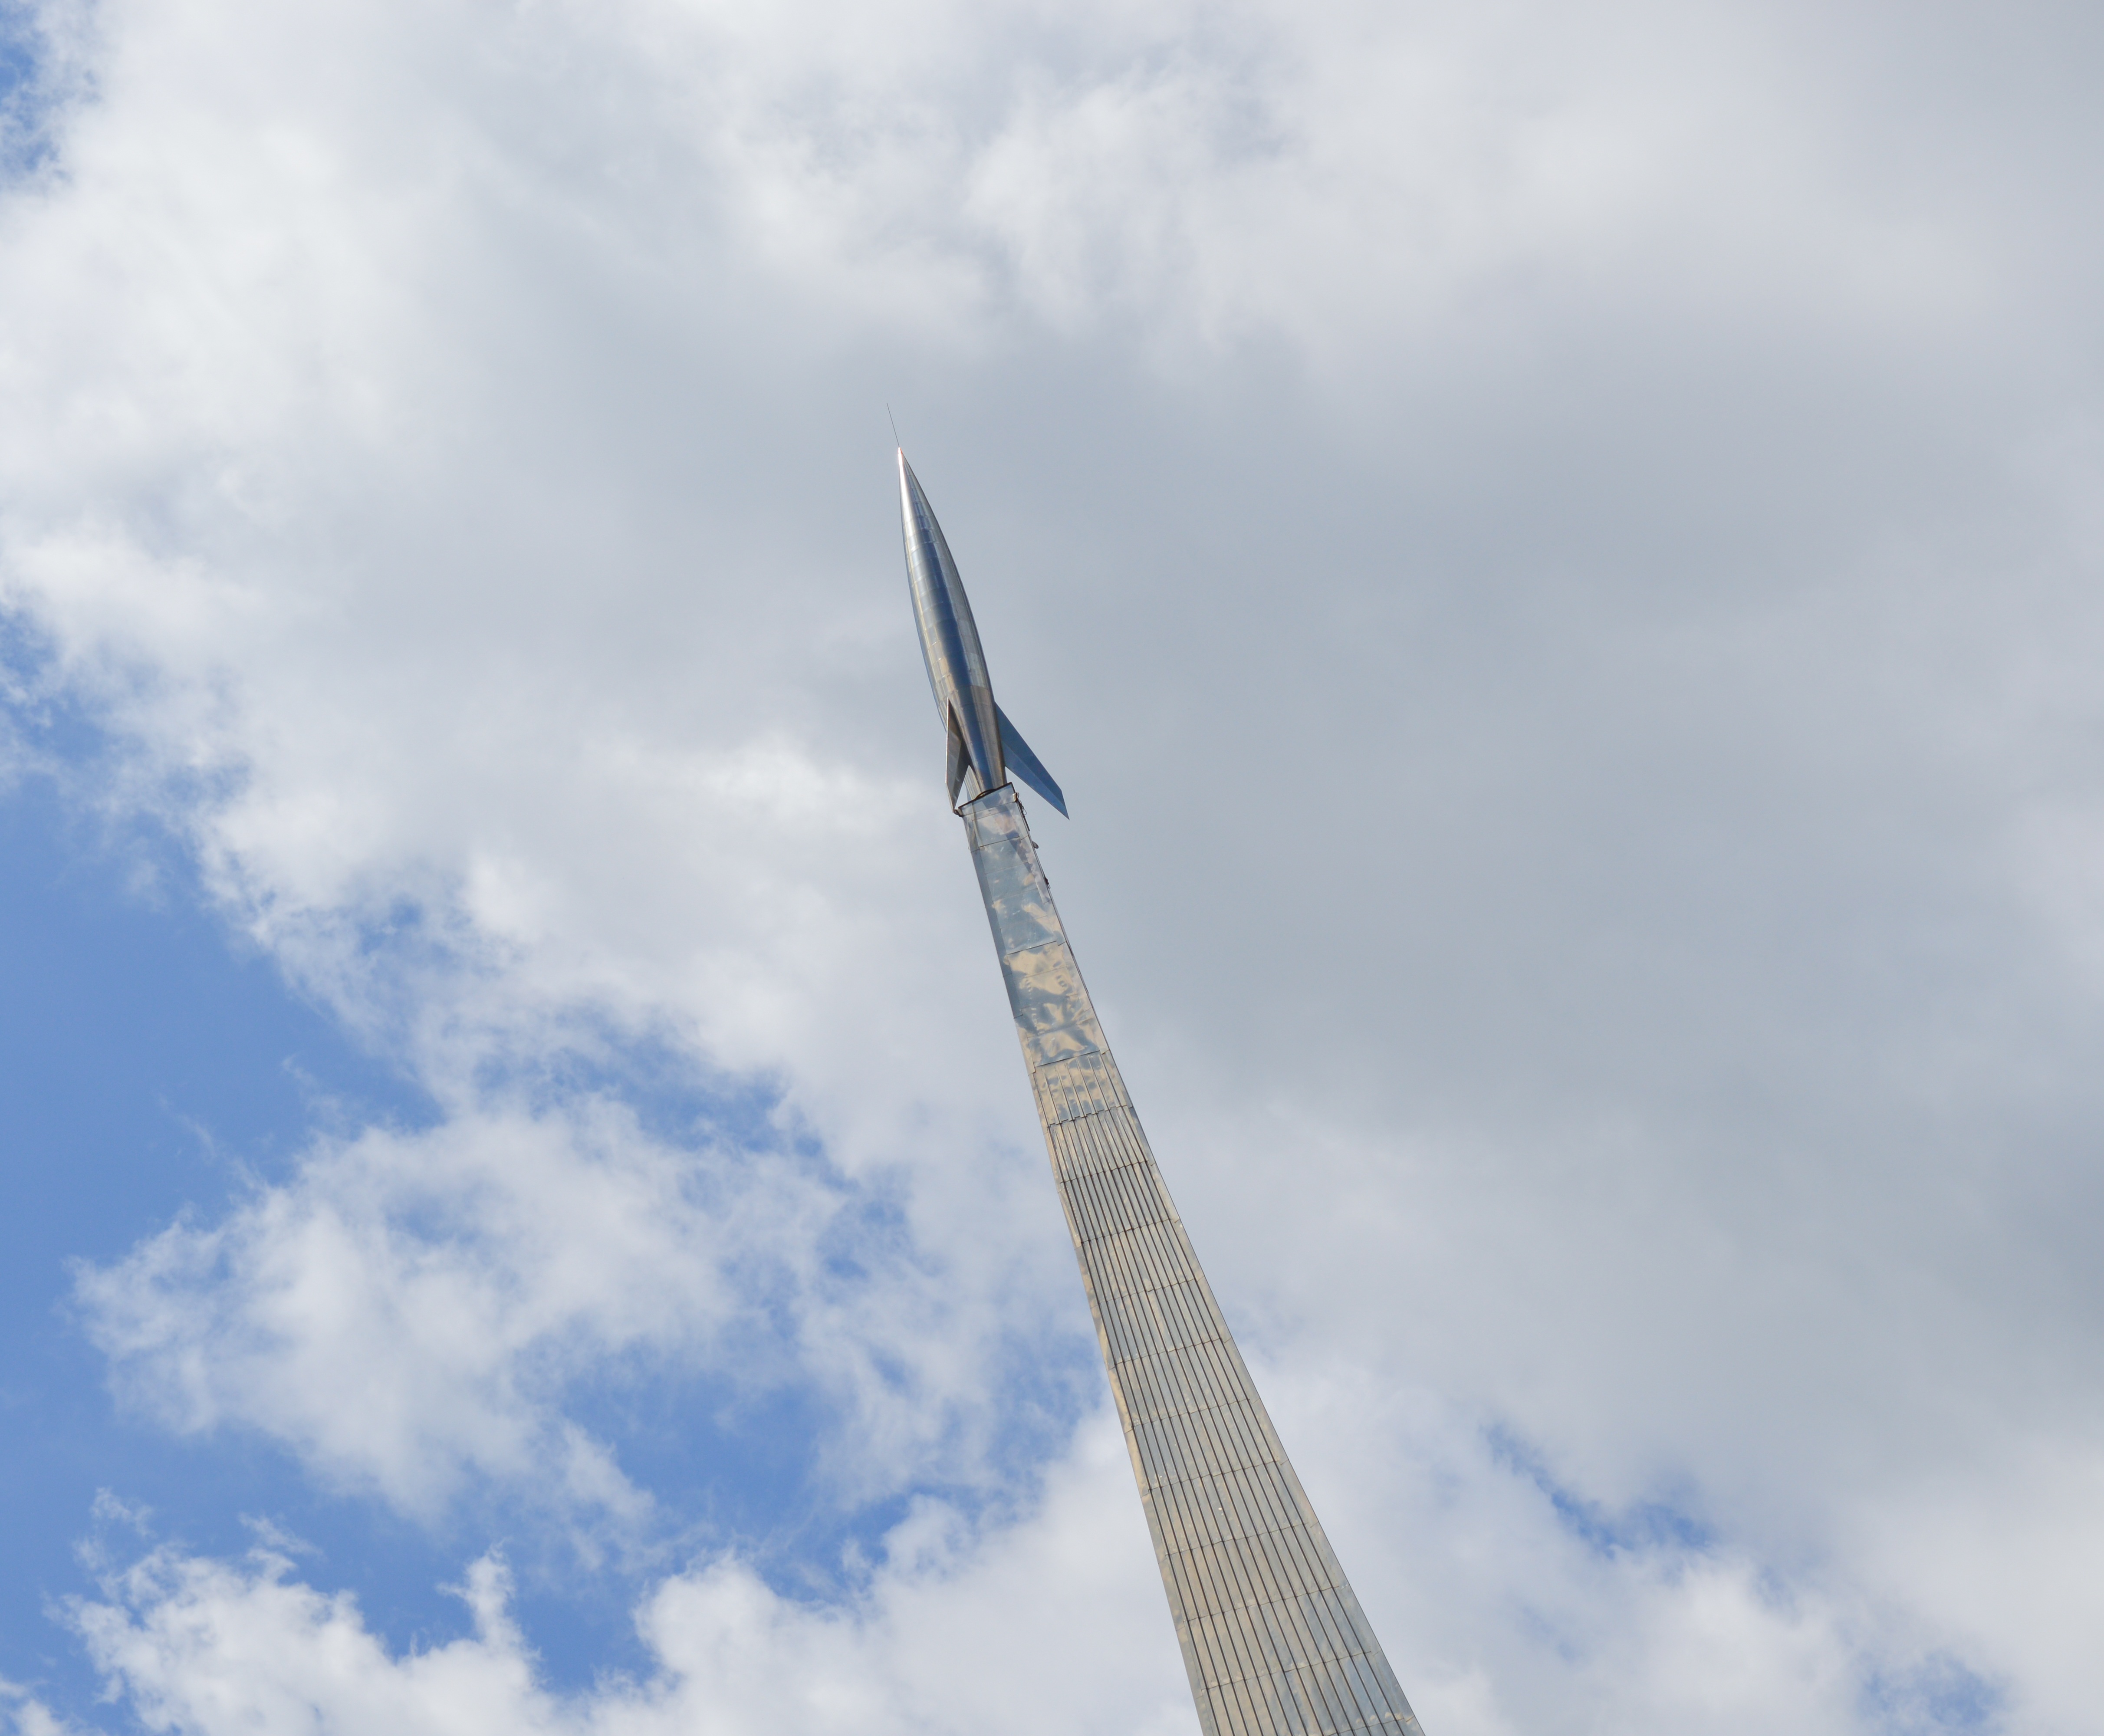
wing, cloud, sky, cosmos, wind, skyscraper, monument, vehicle, tower, museum, mast, flight, rocket, blue sky, launch, clouds, clear sky, spire, day, moscow, enea, astronautics, rocket science, conquerors of space monument, star alley, space museum, atmosphere of earth